Henny Trayles

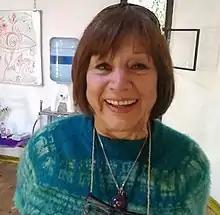

Henny Trylesinski, also known as Henny Trayles (4 June 1937 – 17 February 2022) was a German-born Uruguayan actress and comedian who lived in Argentina. Born in Hamburg, Germany, Trayles died on 17 February 2022, at the age of 84.